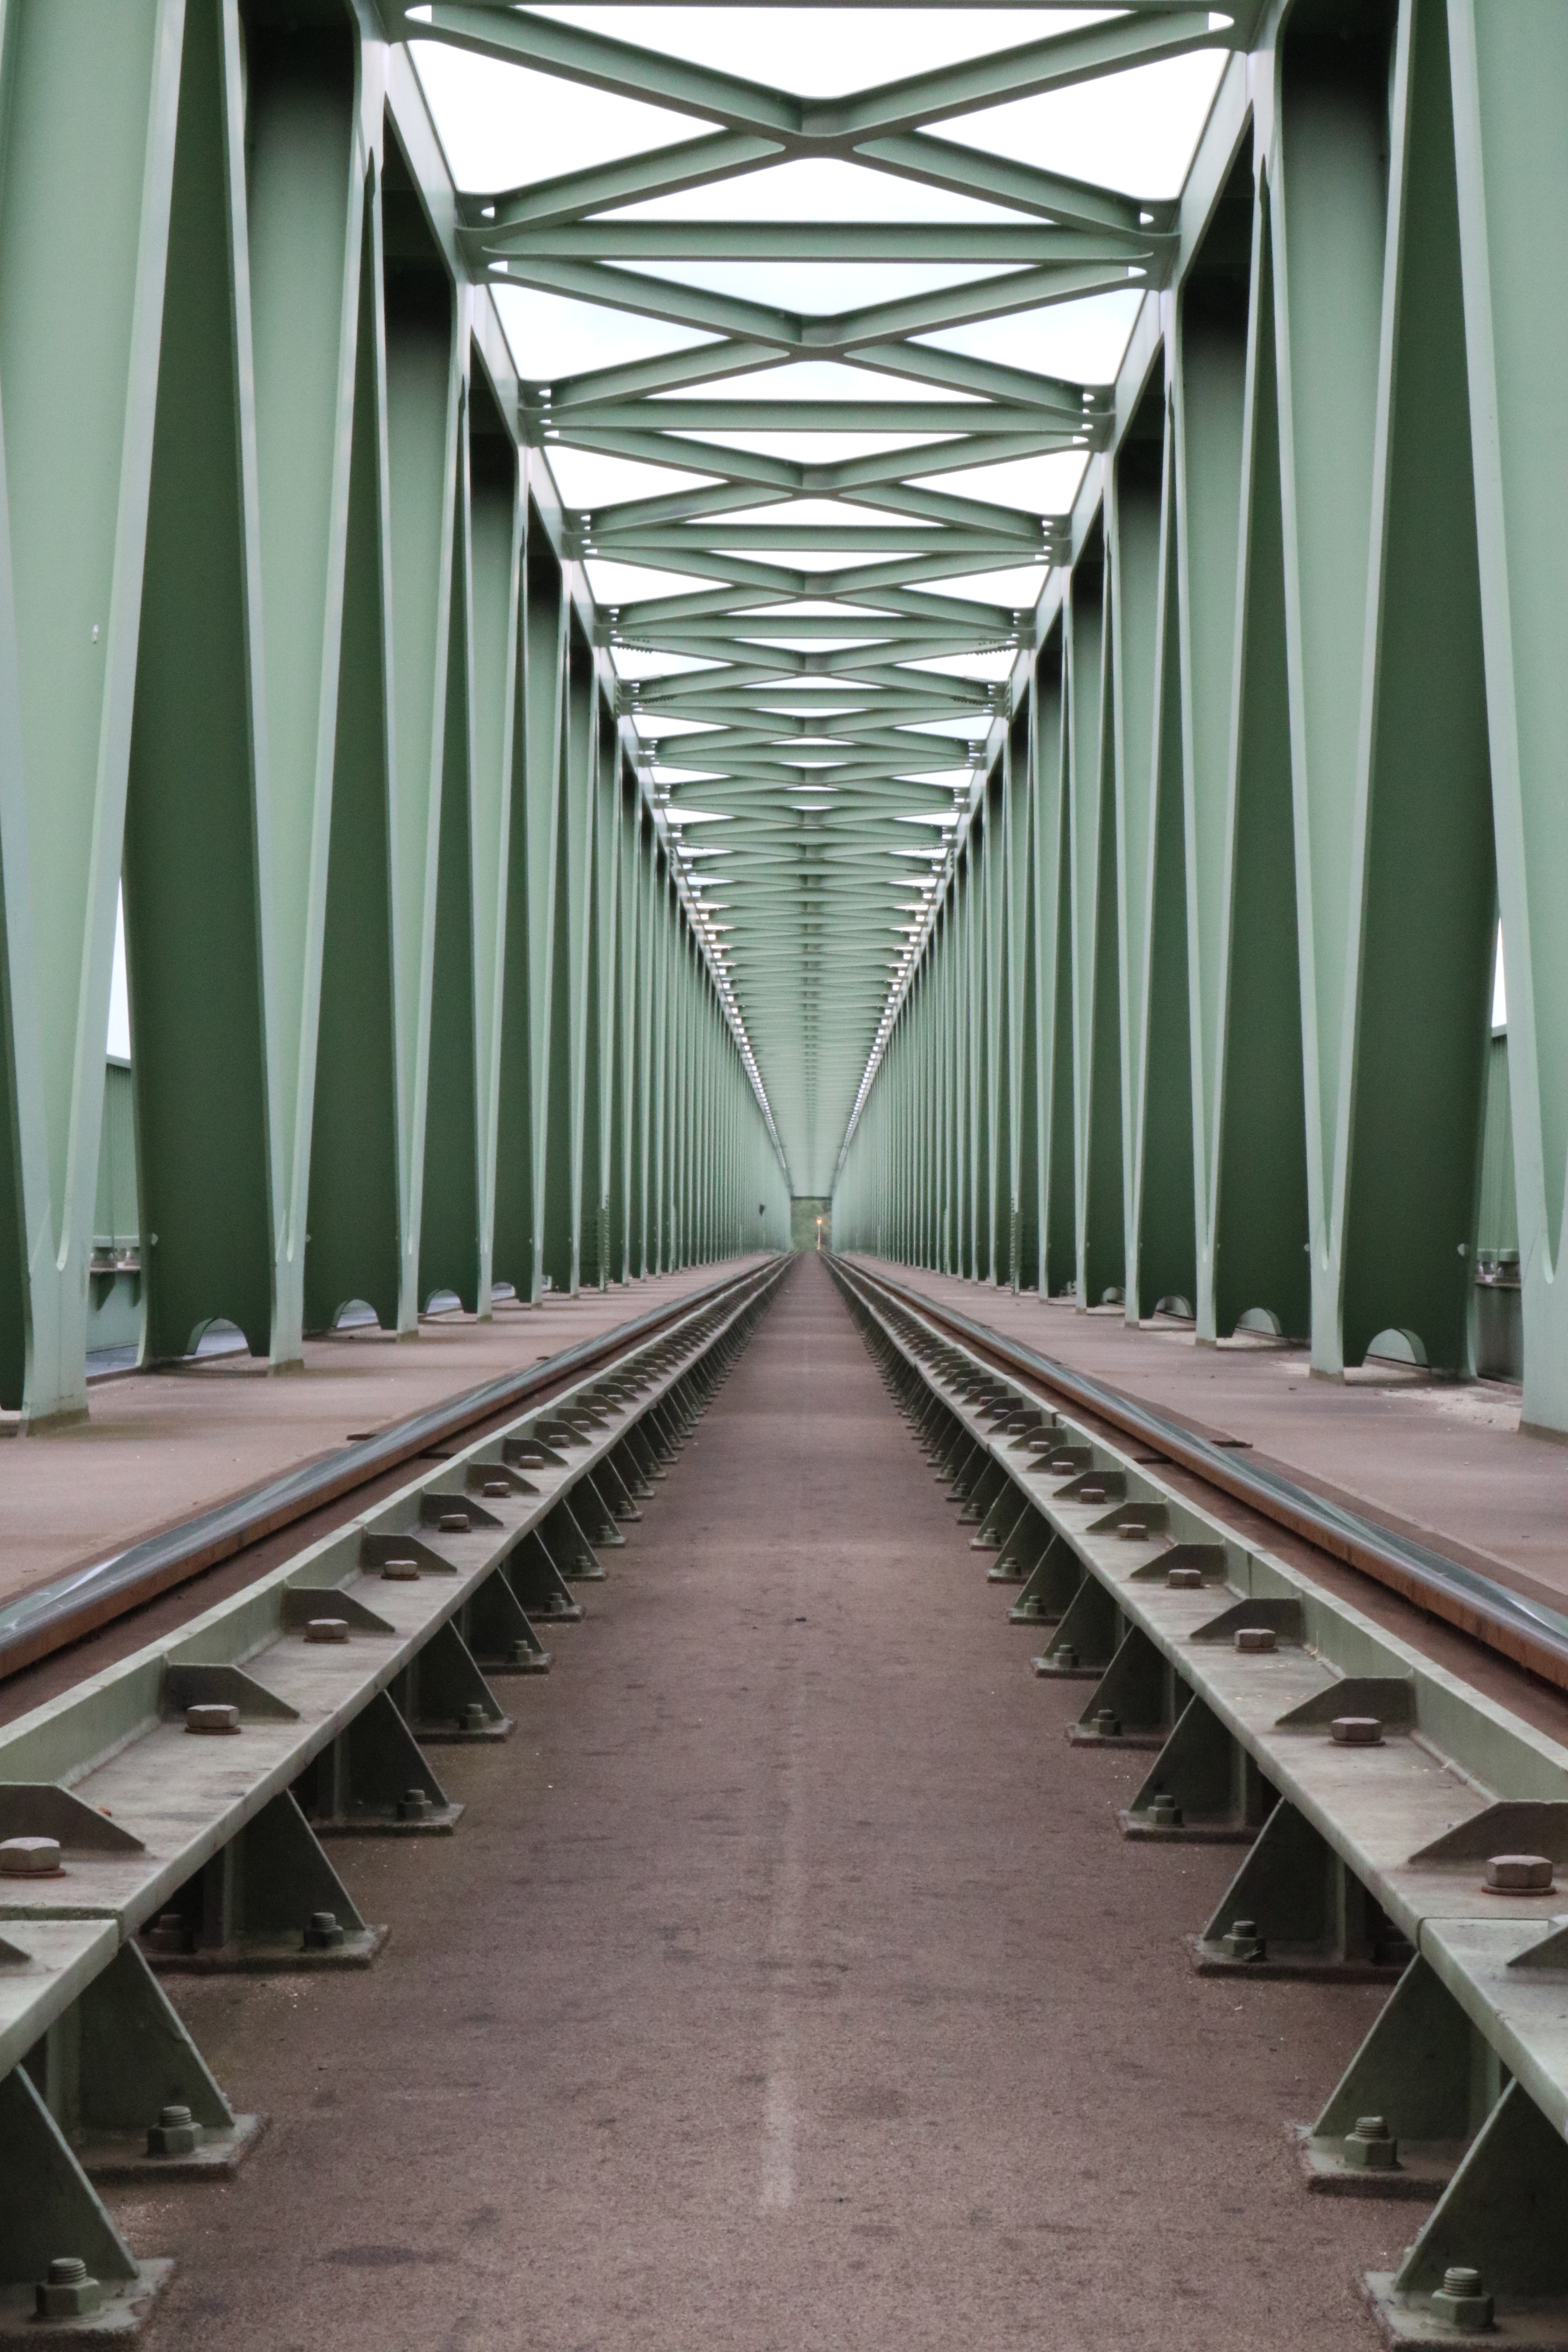
track, bridge, transport, line, distance, tracks, stairs, symmetry, truss bridge, nonbuilding structure